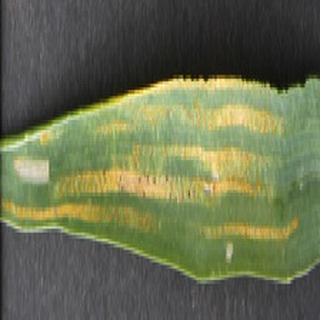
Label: wheat_yellow_rust